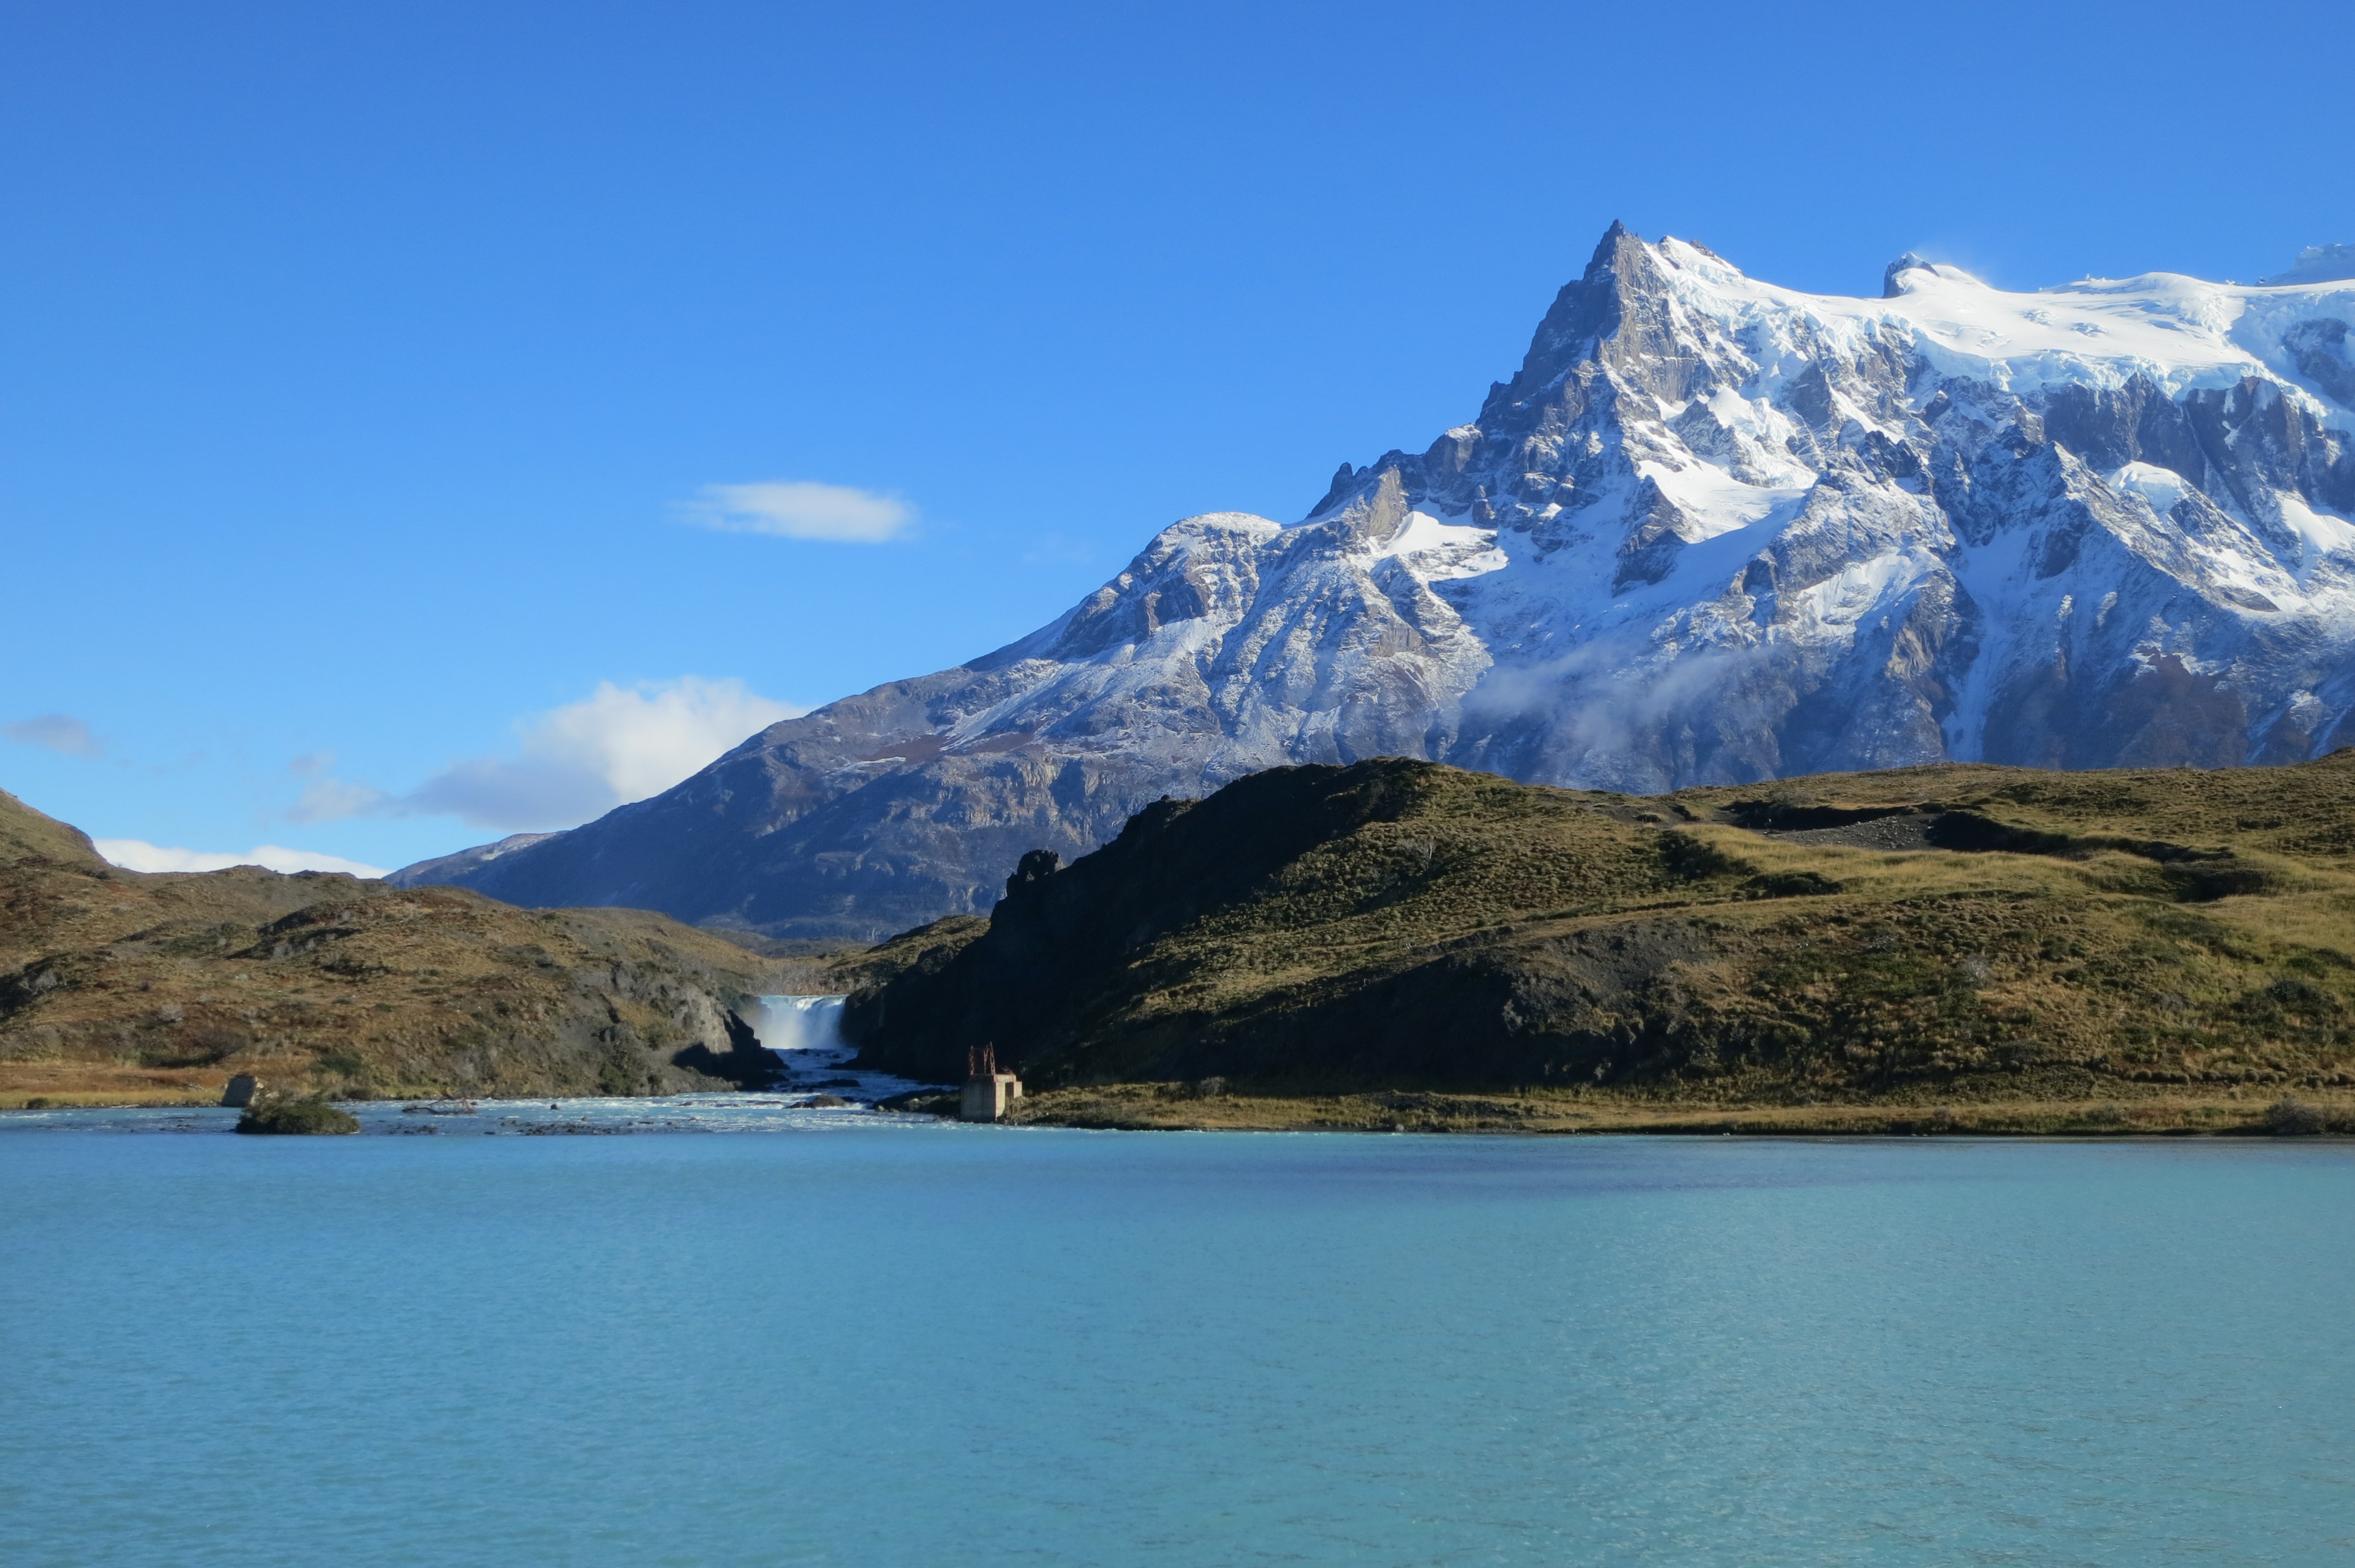
landscape, sea, water, nature, outdoor, ocean, waterfall, mountain, snow, sky, lake, view, river, mountain range, coastline, scenic, blue, fjord, reservoir, highland, chile, alps, fell, loch, patagonia, crater lake, landform, torres del paine, geographical feature, mountainous landforms, glacial landform